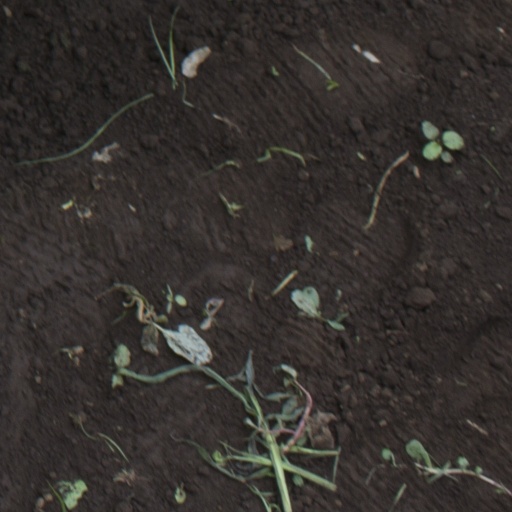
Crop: soybean